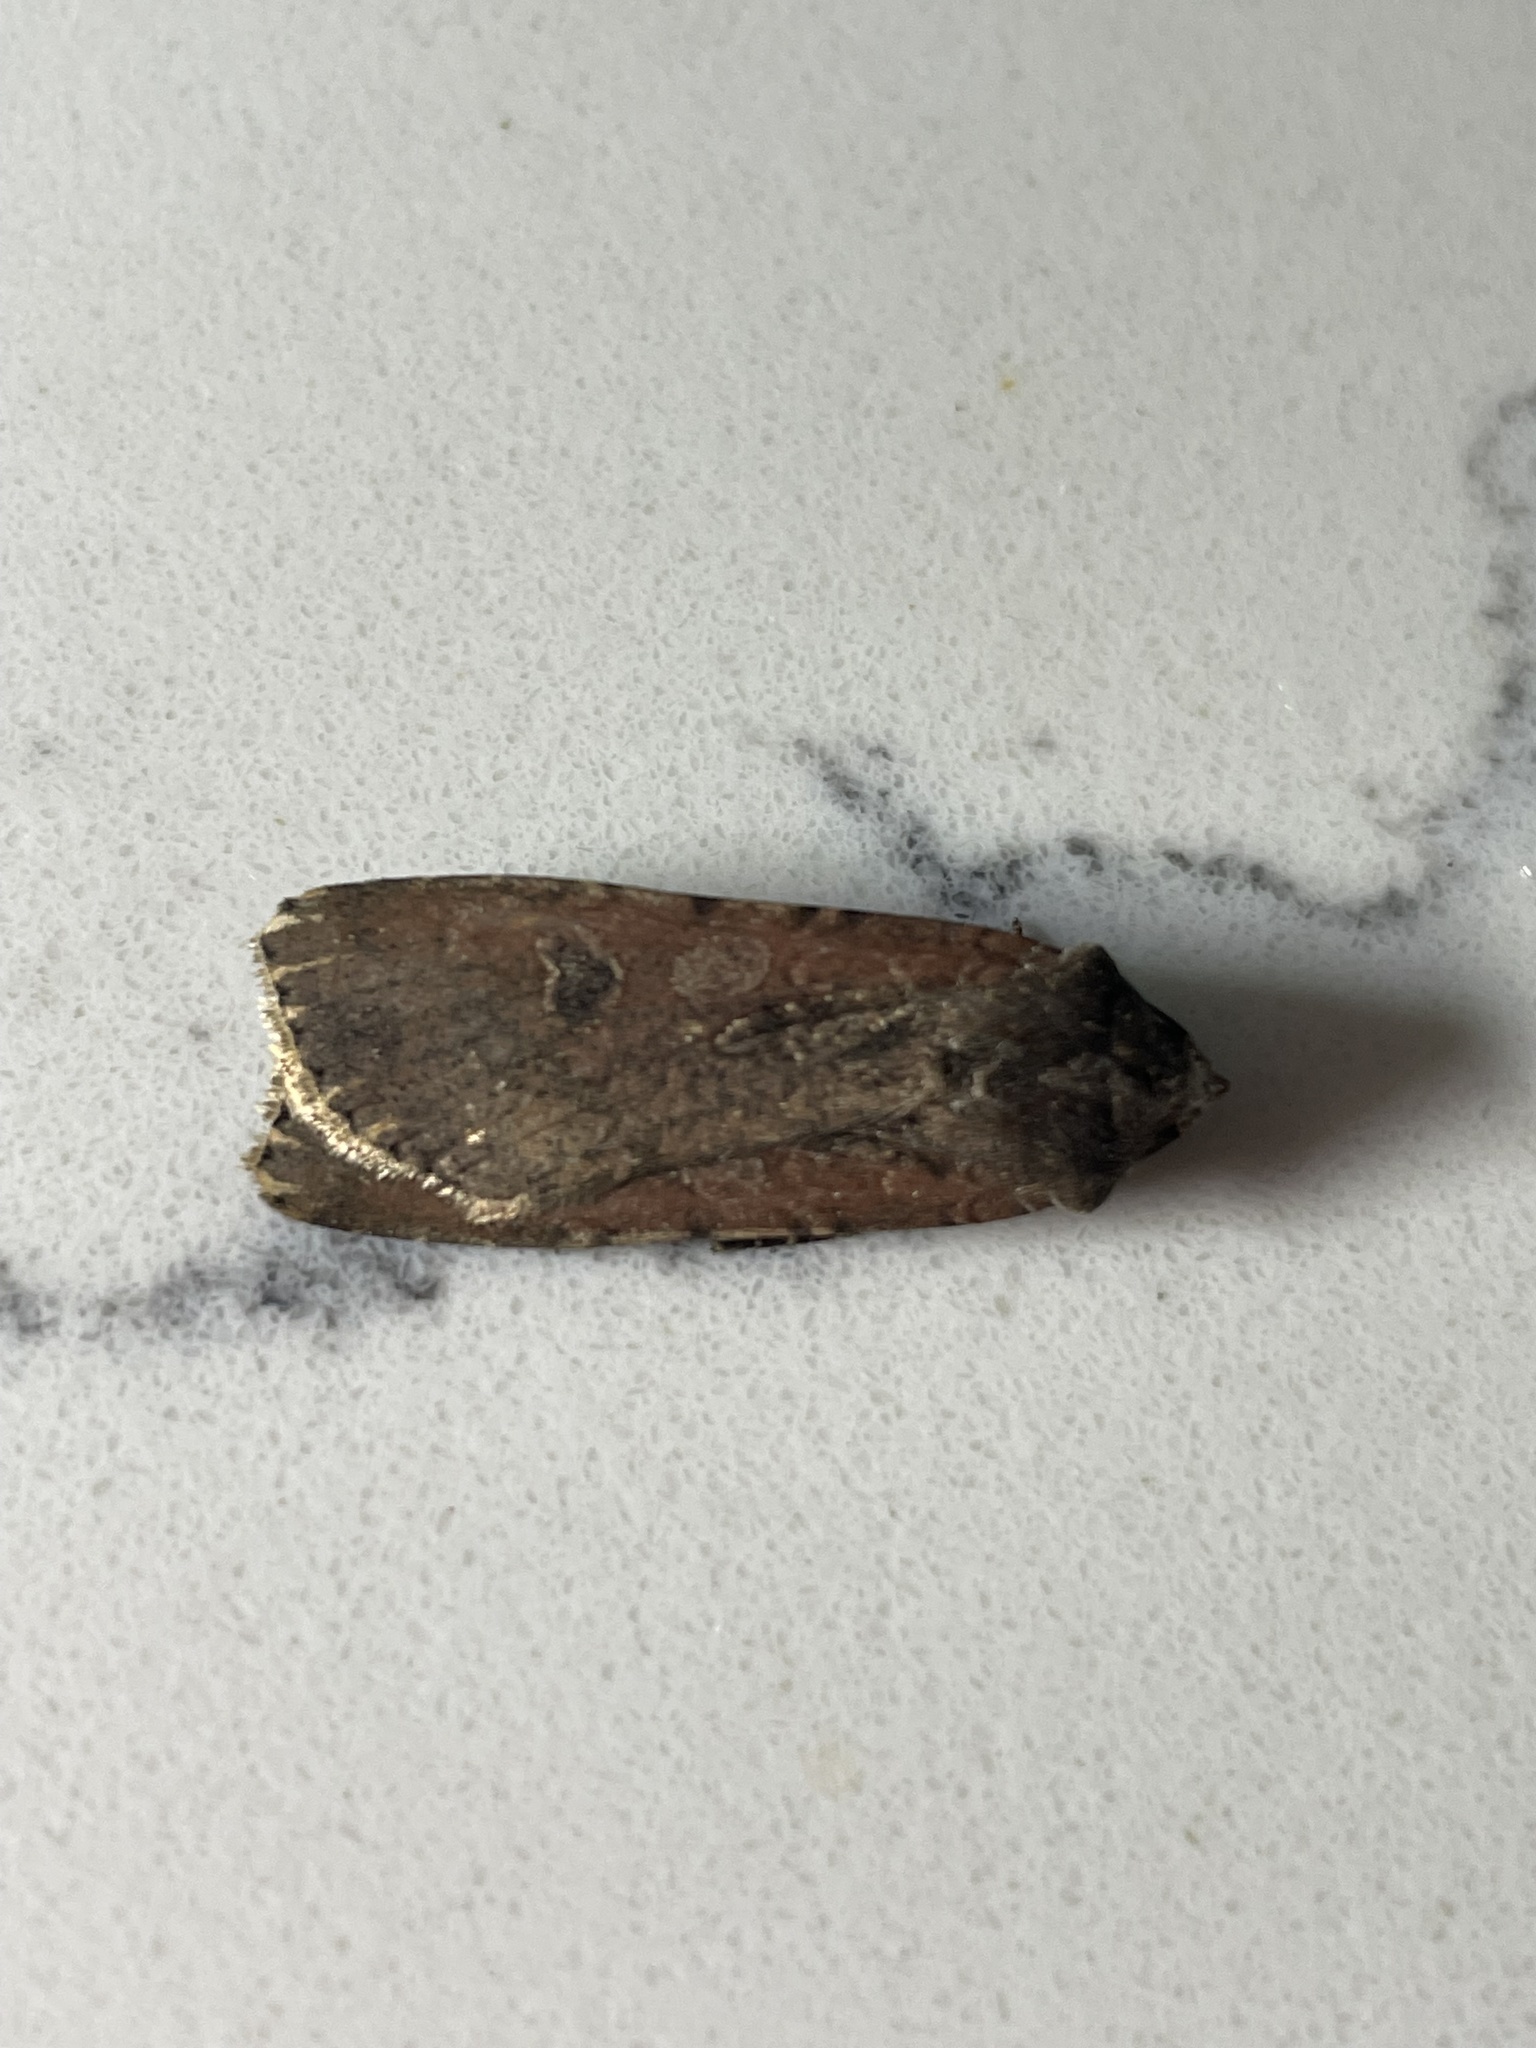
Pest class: cutworms